The 'Burbs

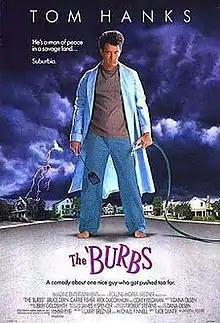
Theatrical release poster

The 'Burbs is a 1989 American black comedy film directed by Joe Dante and written by Dana Olsen. It stars Tom Hanks, Bruce Dern, Carrie Fisher, Rick Ducommun, Corey Feldman, Wendy Schaal, Henry Gibson, and Gale Gordon.